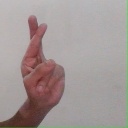
अक्षर: र